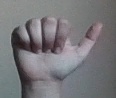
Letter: dhad